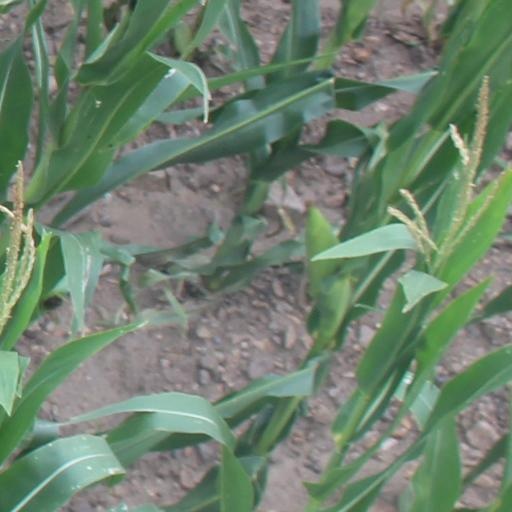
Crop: maize; corn